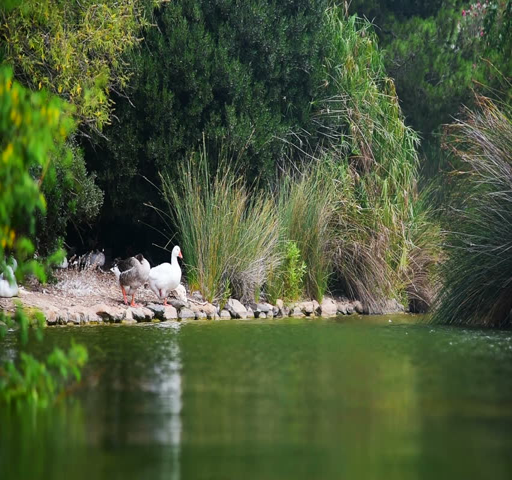
ducks by the water in a public park